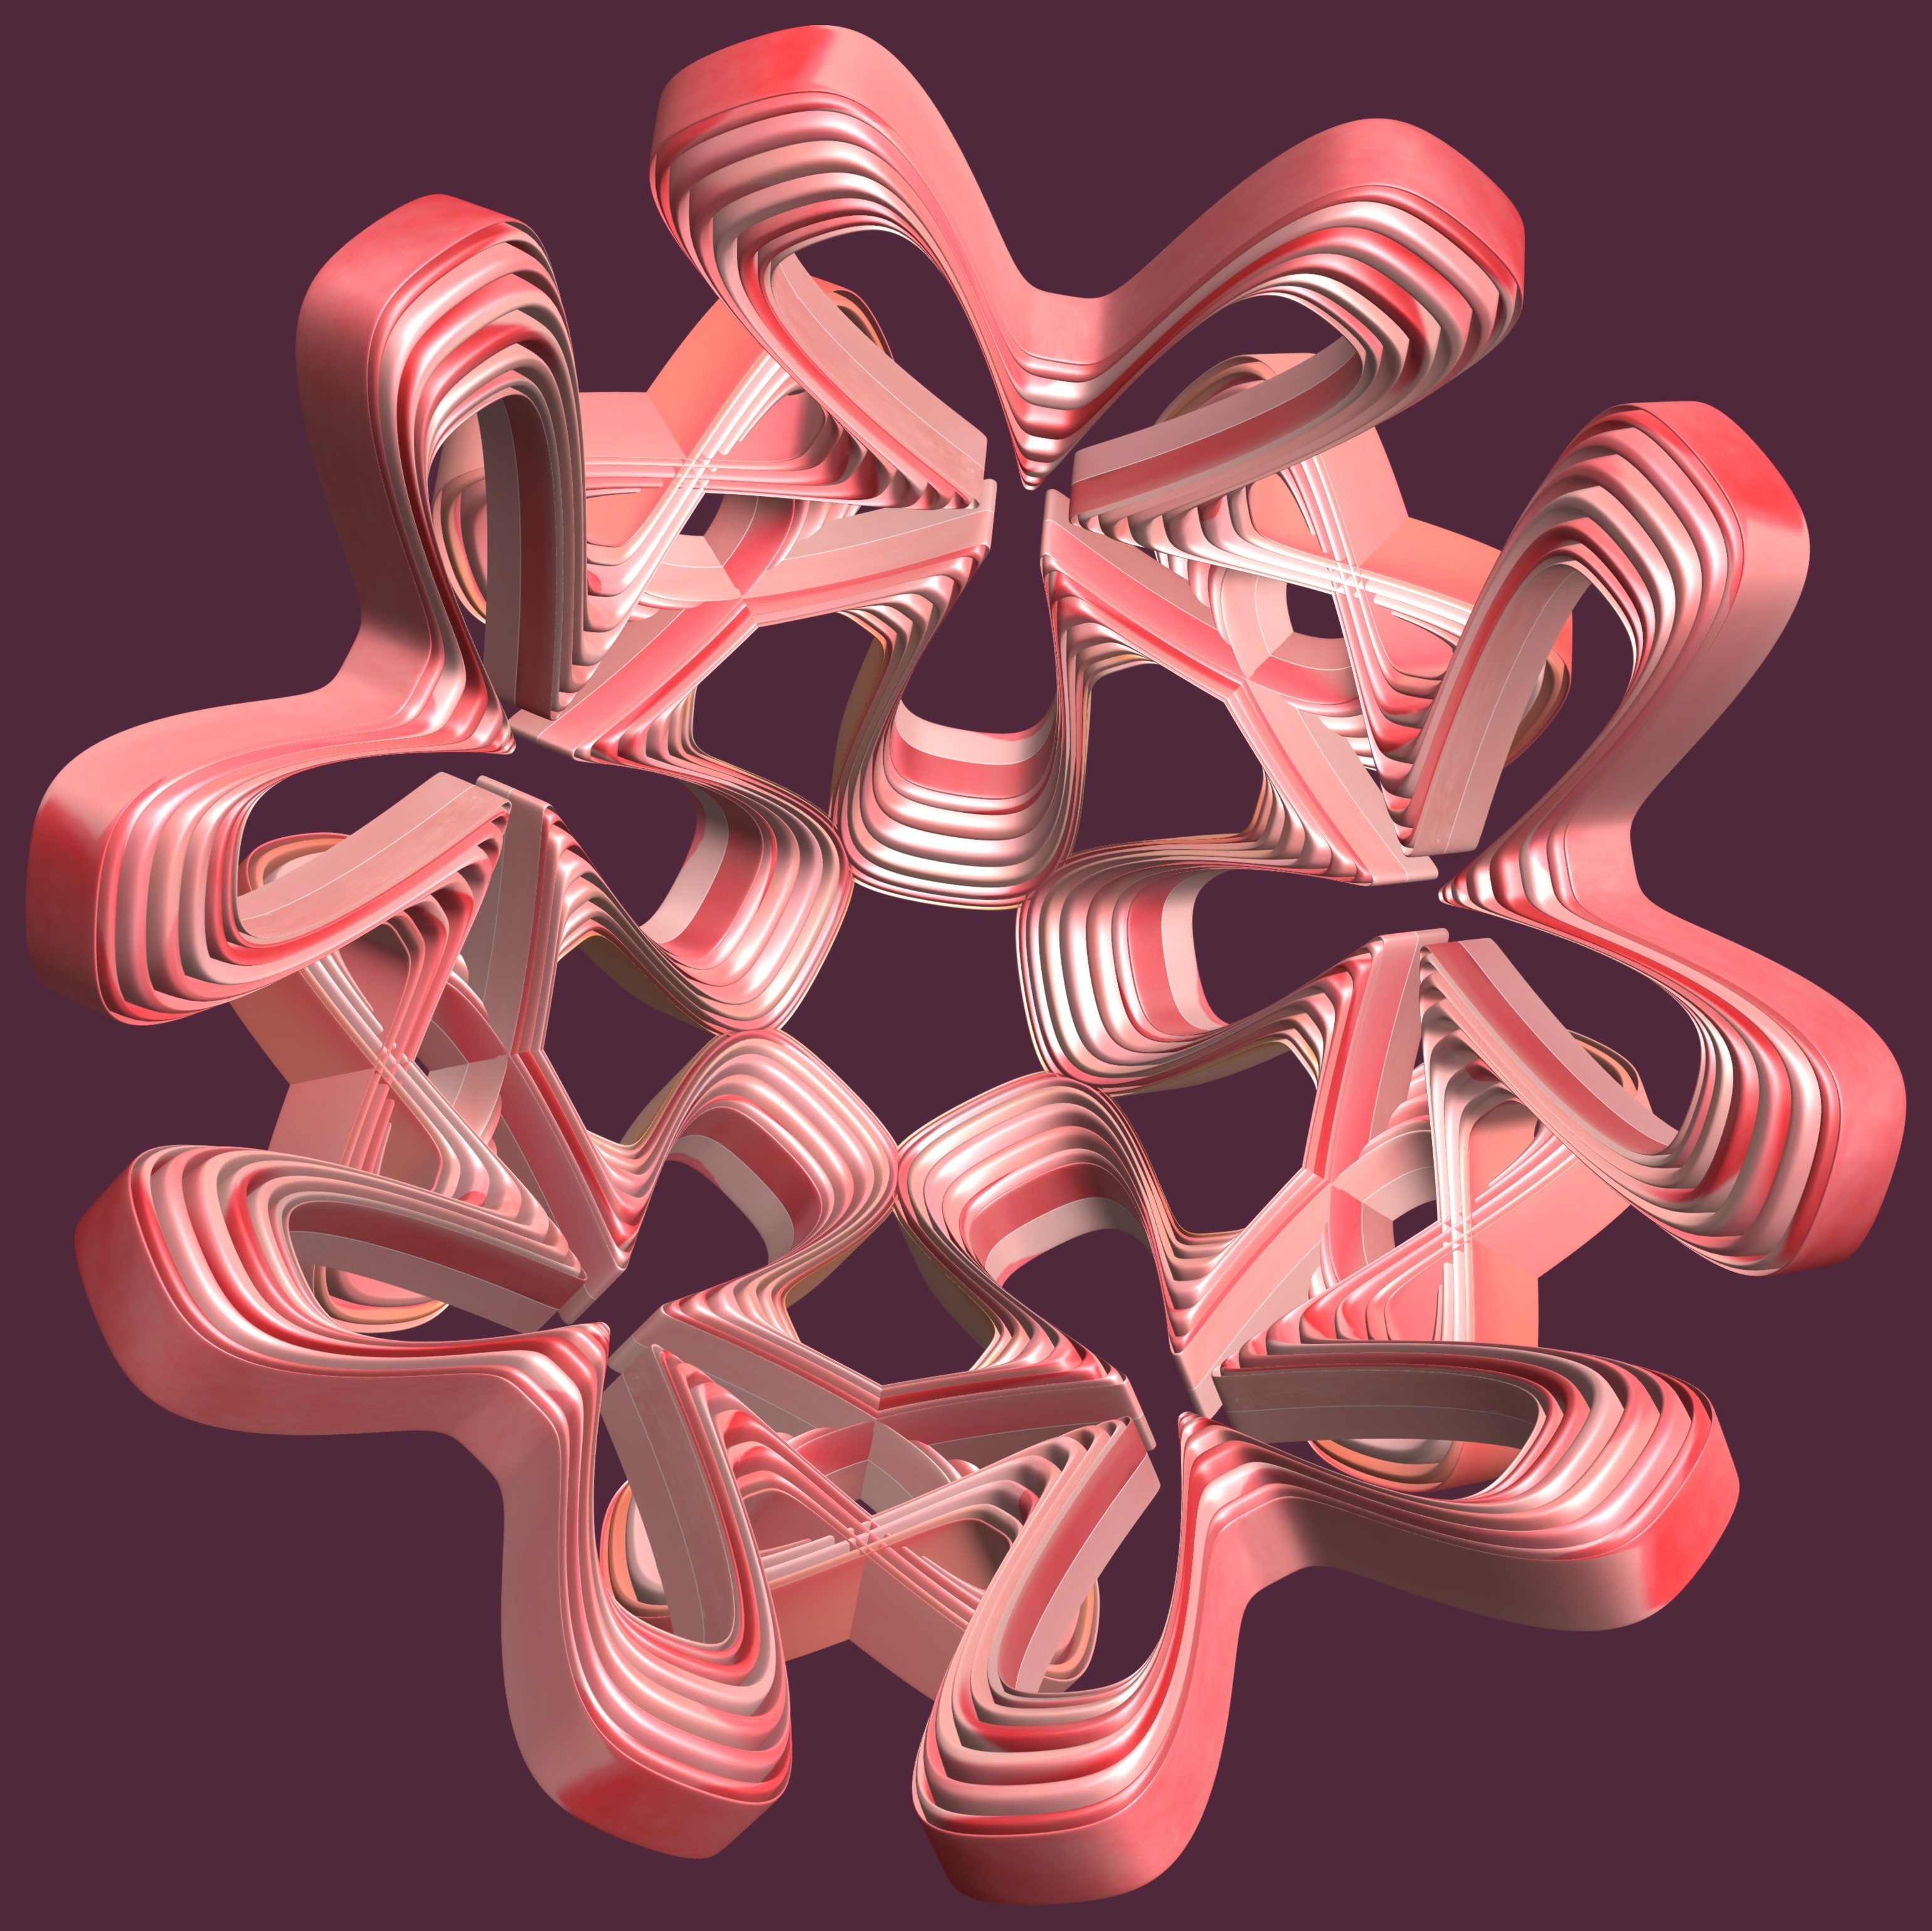
hand, structure, texture, heart, pattern, muscle, human body, font, illustration, design, symmetry, 3d, graphic, organ, torus, mathematica, cg, parametricplot3d, code, program, algorithm, mapping